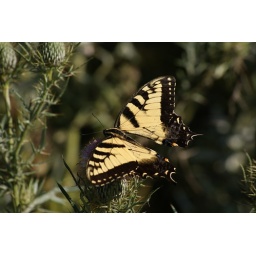
camping at loft mountain in the blue ridge